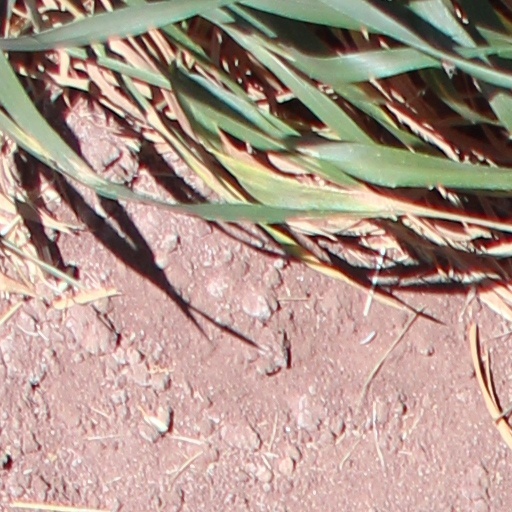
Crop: wheat